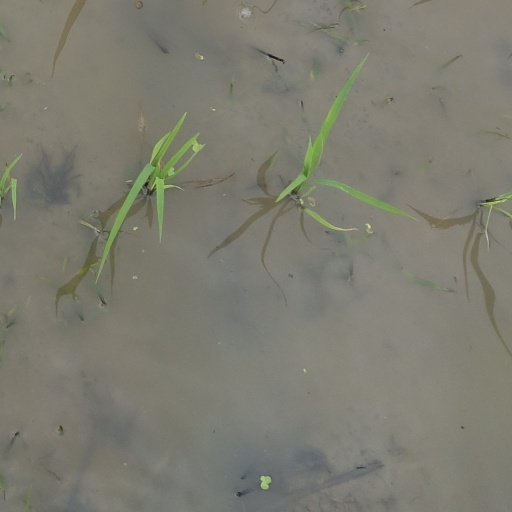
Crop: rice